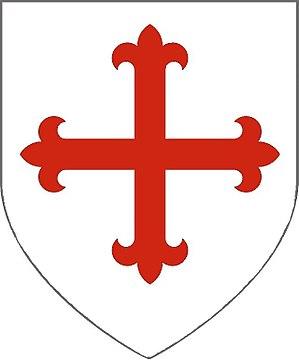
William Trussell, né à une date inconnue au XIIIᵉ siècle et mort en 1346 ou en 1347, est un chevalier, homme politique et diplomate anglais, devenu président de la Chambre des communes d'Angleterre à six reprises. Issu d'une famille de la petite noblesse, les premières années de William Trussell sont souvent difficiles à déterminer, car plusieurs membres de sa famille portent son nom, ce qui prête parfois à confusion. Ce qui est certain, c'est qu'il s'engage rapidement auprès de Thomas de Lancastre. Trussell sert à plusieurs reprises en tant que représentant du comte et l'accompagne au sein de sa retenue. L'ayant suivi dans sa rébellion infructueuse en 1322, Trussell est capturé par les forces du roi Édouard II et incarcéré pour haute trahison.